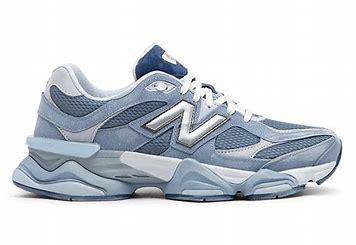
Brand: New
Model: Balance New Balance 9060